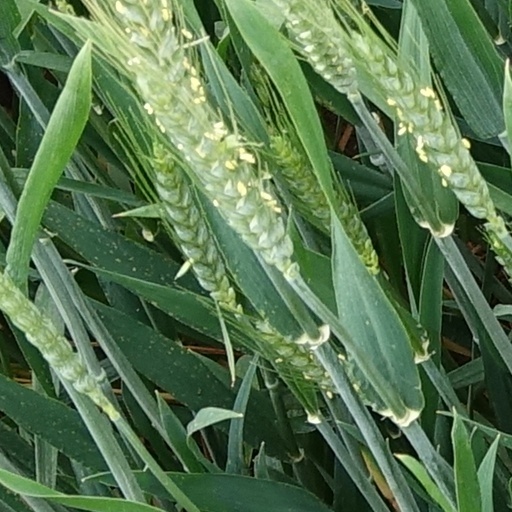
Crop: wheat